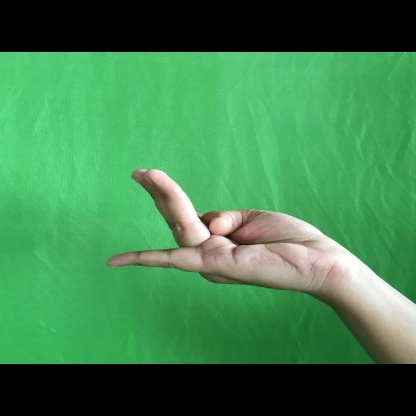
Mudra: Chaturam